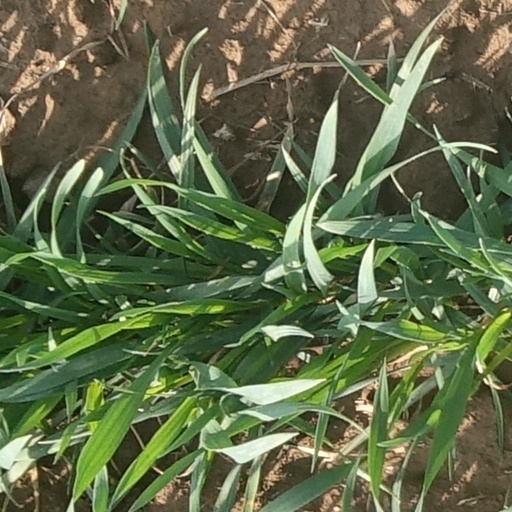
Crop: wheat